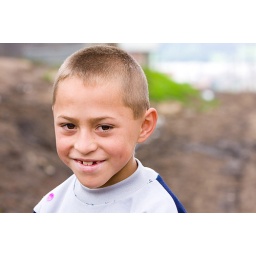
This boy lives in a mountain close to Bogota Colombia South America.